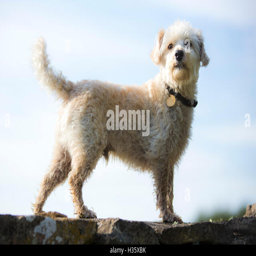
portrait of person the dog